Endicott College

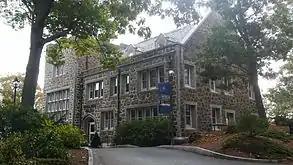
College Hall

Endicott's campus includes many historic buildings. On June 6, 1939, Endicott College purchased its first building, an estate known today as Reynolds Hall, which has served as a residence hall since the college opened on September 17, 1939. In 1940, Endicott College purchased two more buildings: Alhambra and College Hall. Both structures were a part of the William Amory Gardner estates. Built in 1750 by Thomas Woodbury, Alhambra is the oldest building on Endicott's campus, and prior to its purchase, was used as a summer home by Isabella Stewart Gardner (until 1906). Since its purchase by the college, it has been used as student housing. College Hall, built in 1916, was designed as a summer home by Henry Richards and subsequently purchased by Endicott in 1940. The building currently houses multiple administrative offices, including the Office of the President.